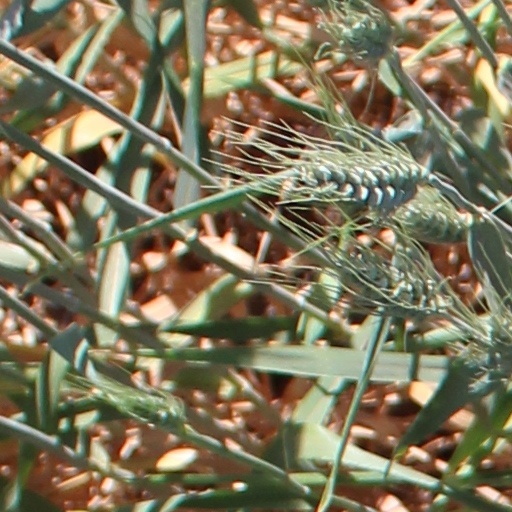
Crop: wheat